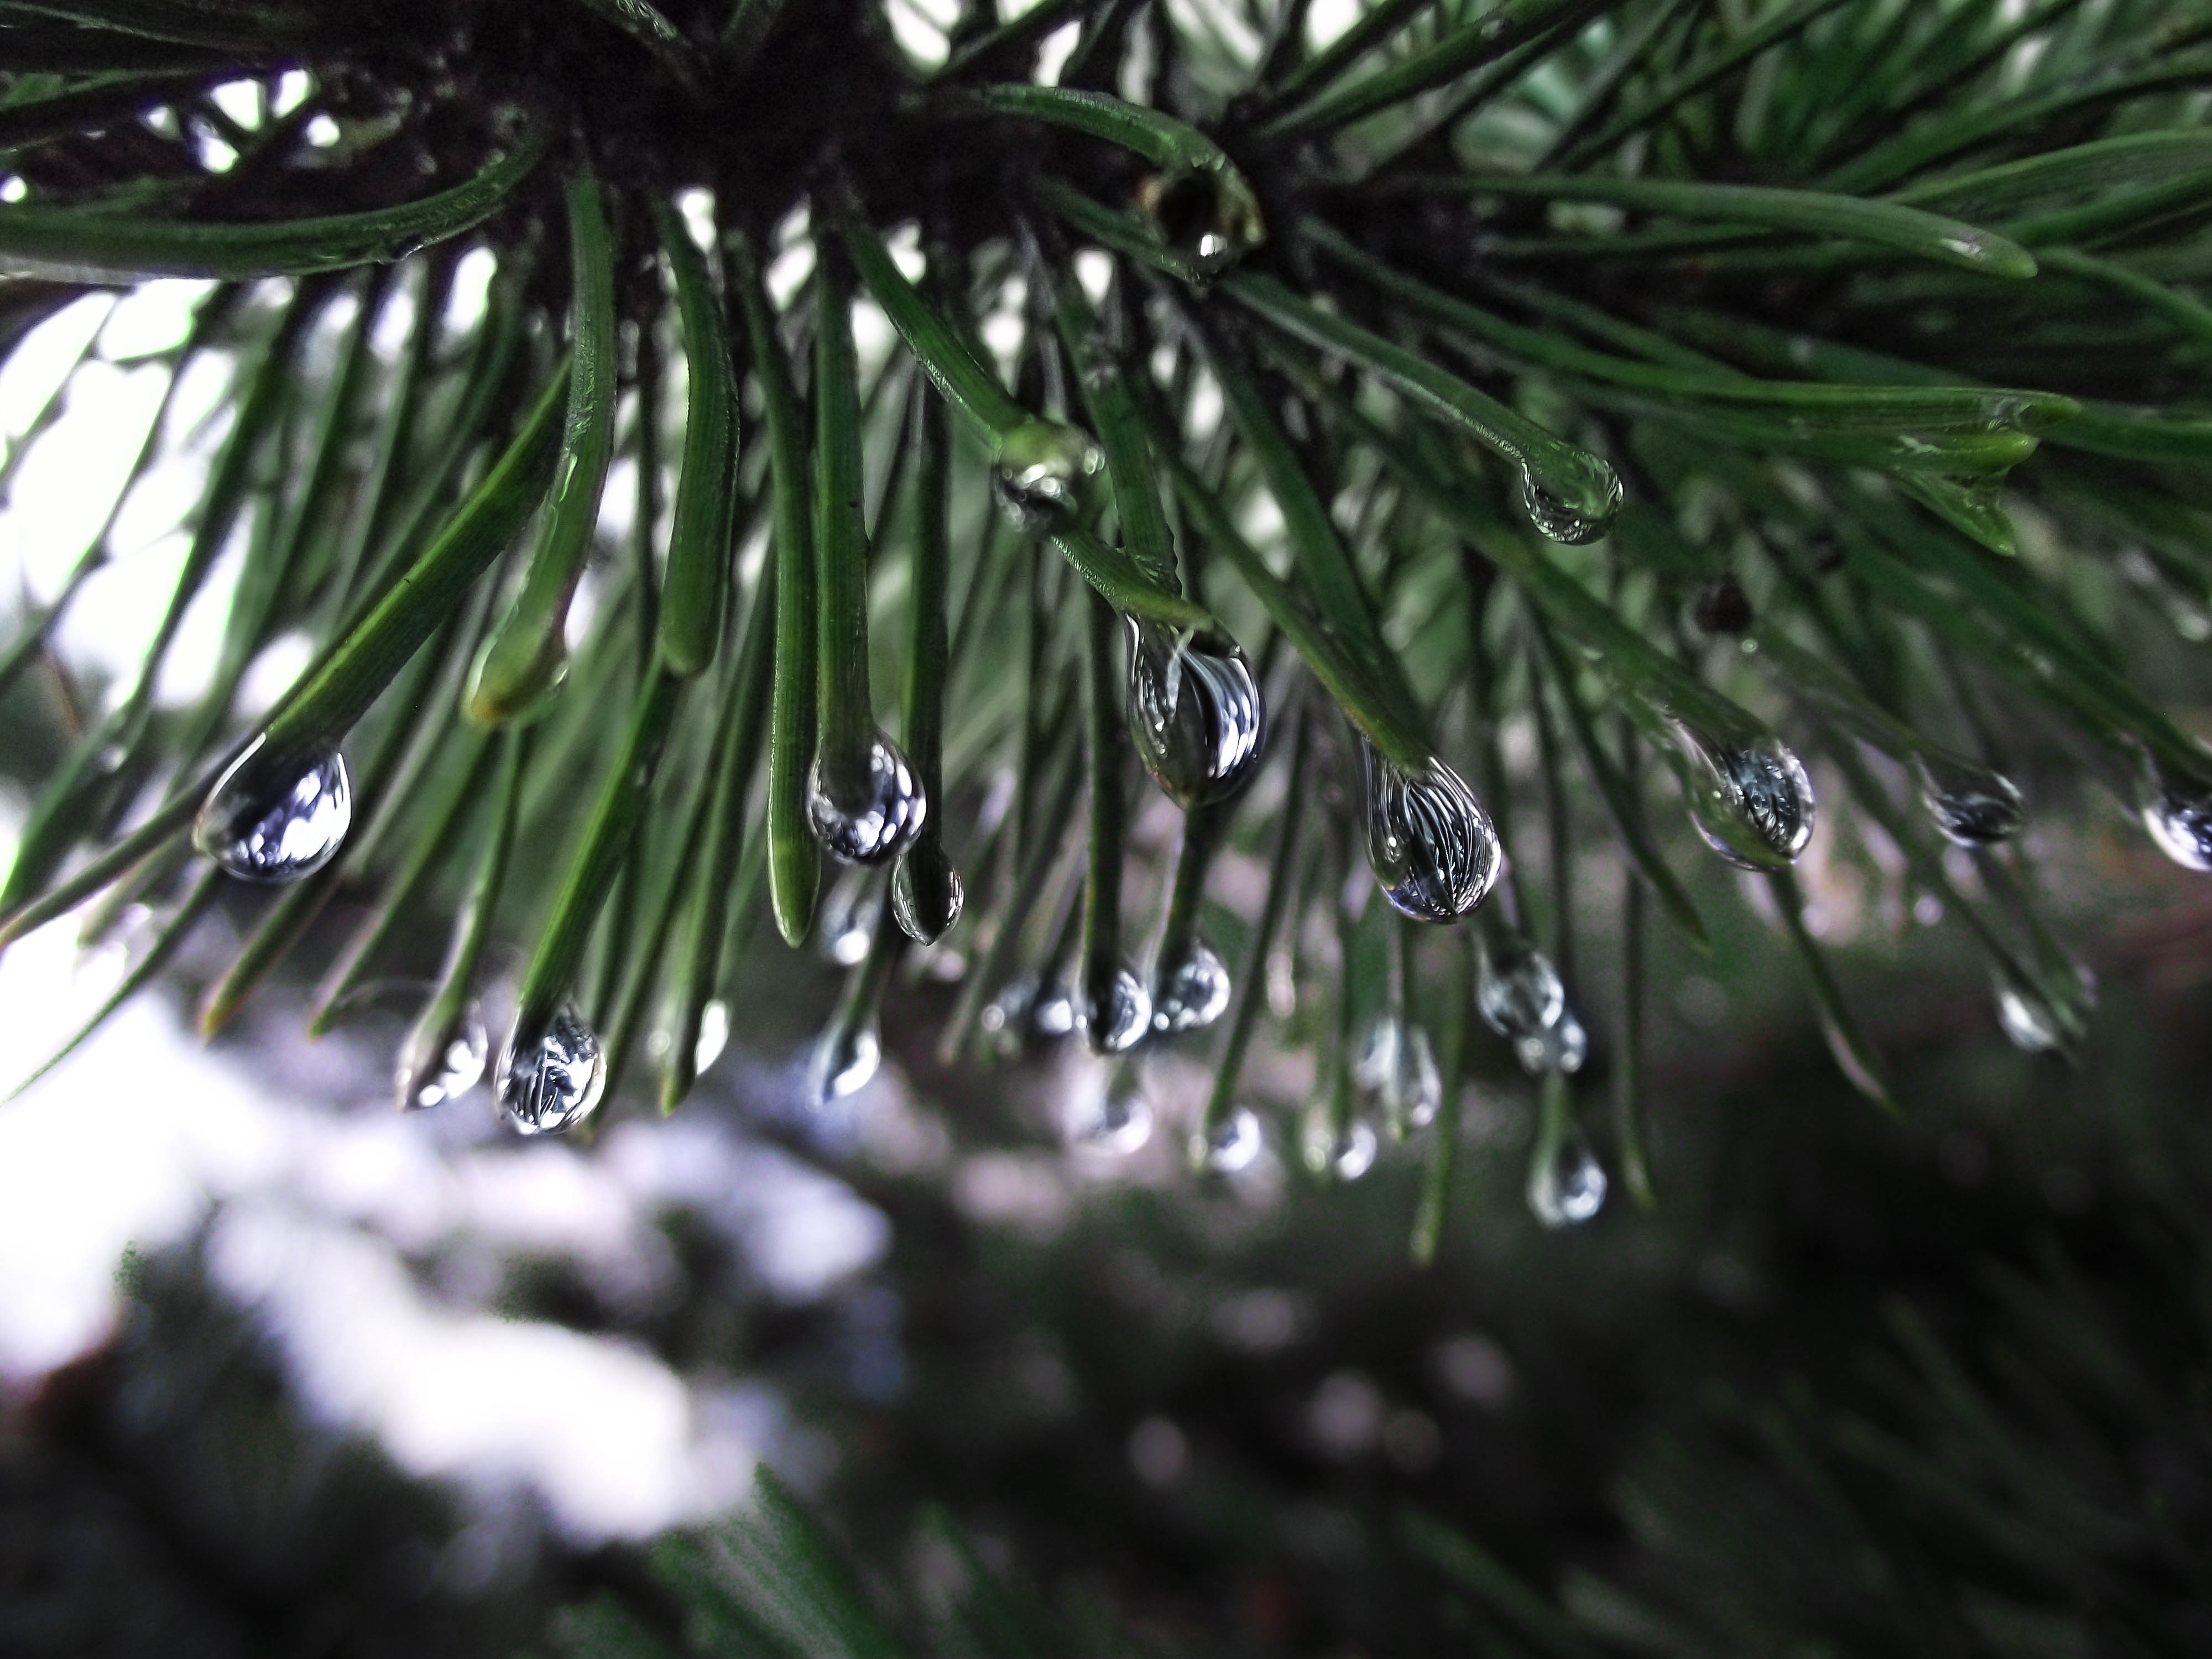
landscape, tree, water, nature, branch, needle, plant, sky, leaf, flower, raindrop, wet, pine, green, evergreen, botany, fir, drip, twig, conifer, spruce, droplets, needles, plant stem, woody plant, land plant